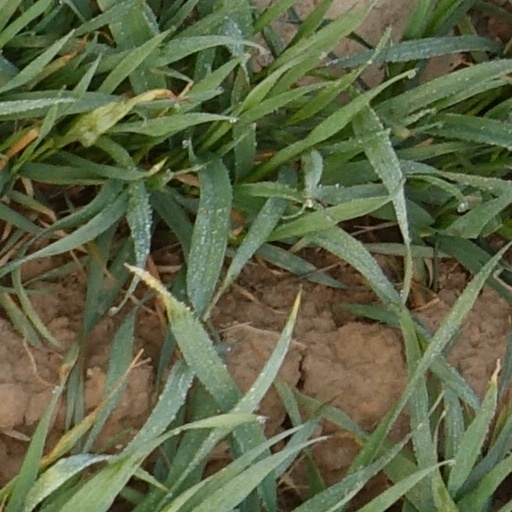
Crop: wheat